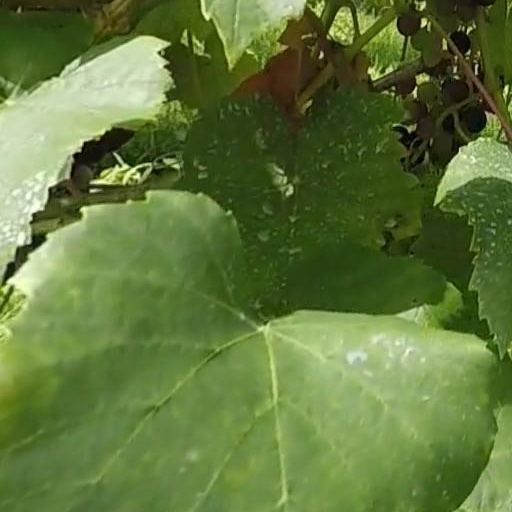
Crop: grape